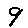
Label: 9